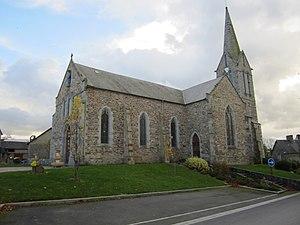
fr:Saint-Laurent-de-Terregatte